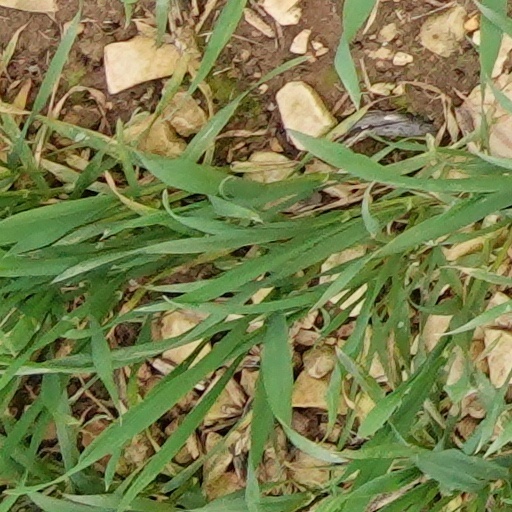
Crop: wheat